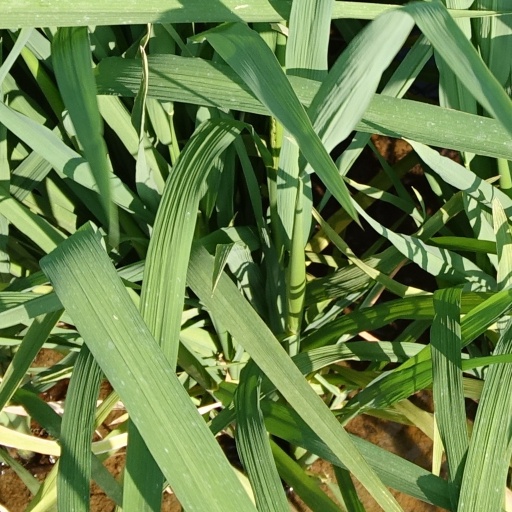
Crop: rice